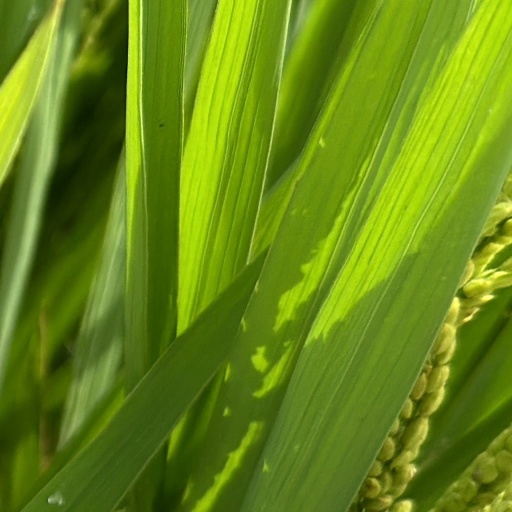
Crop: rice